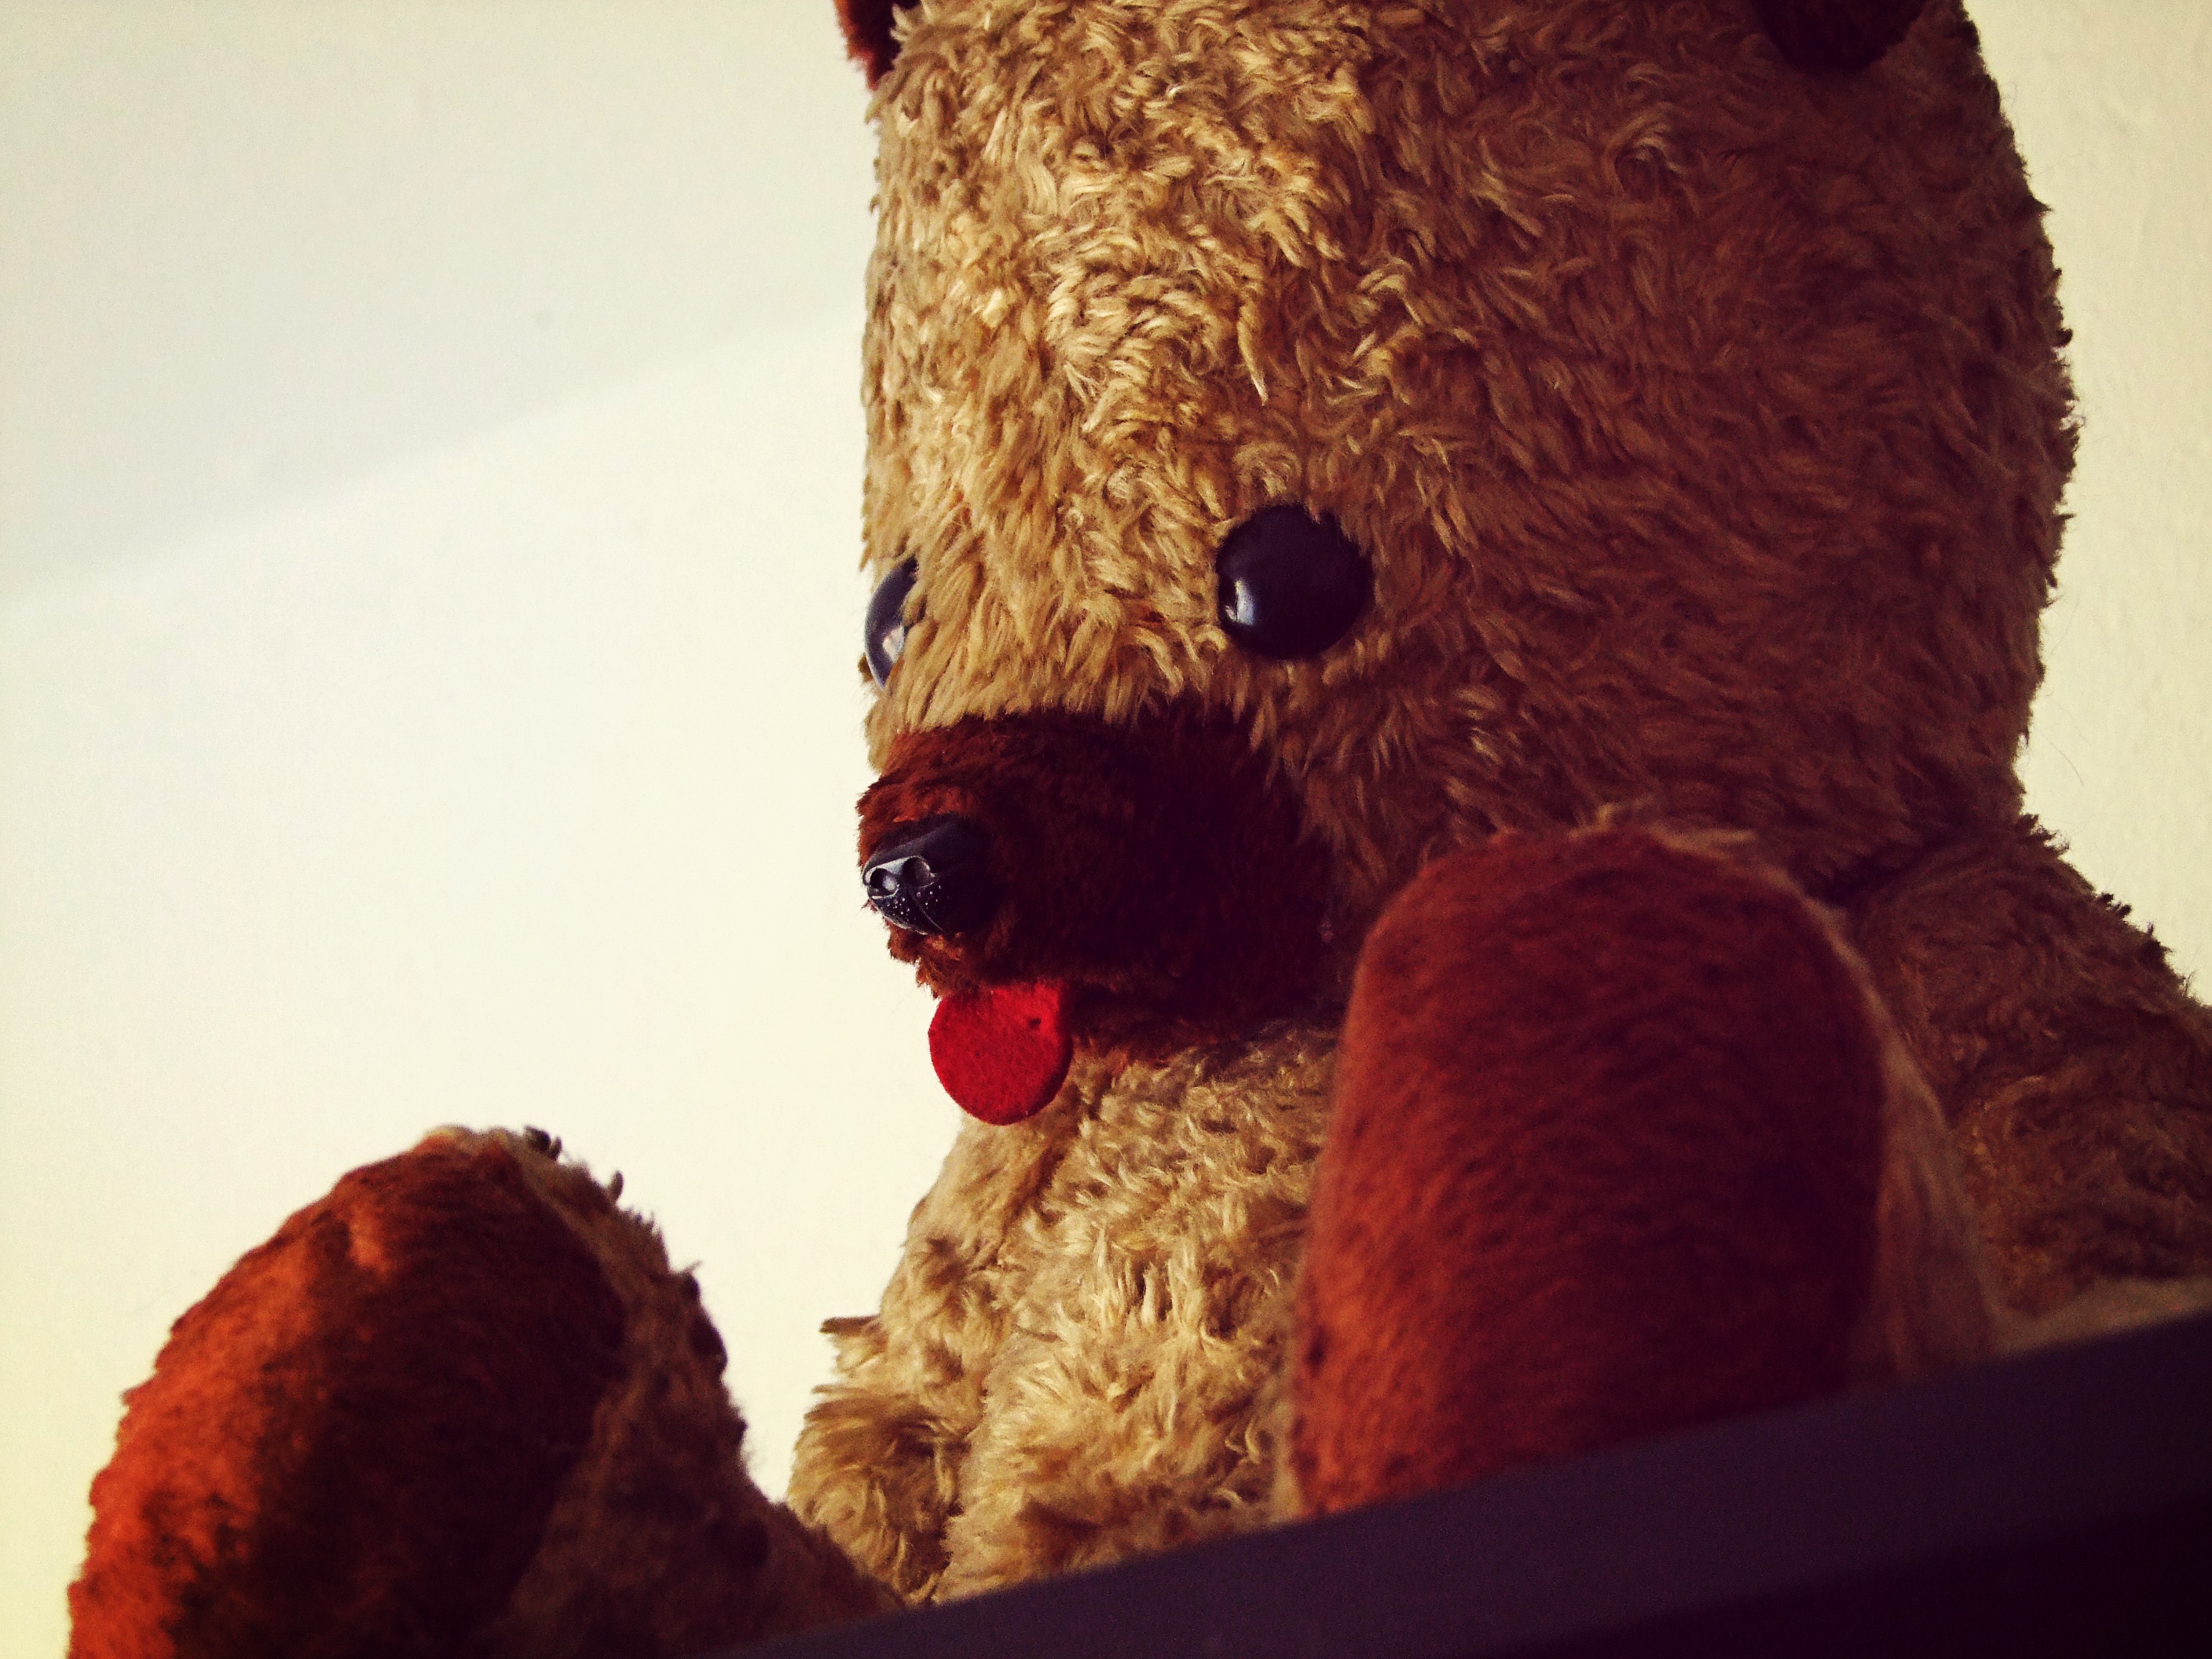
vintage, sweet, kid, cute, bear, red, brown, toy, baby, teddy bear, art, fun, teddy, stuffed toy